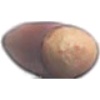
Label: hazelnut